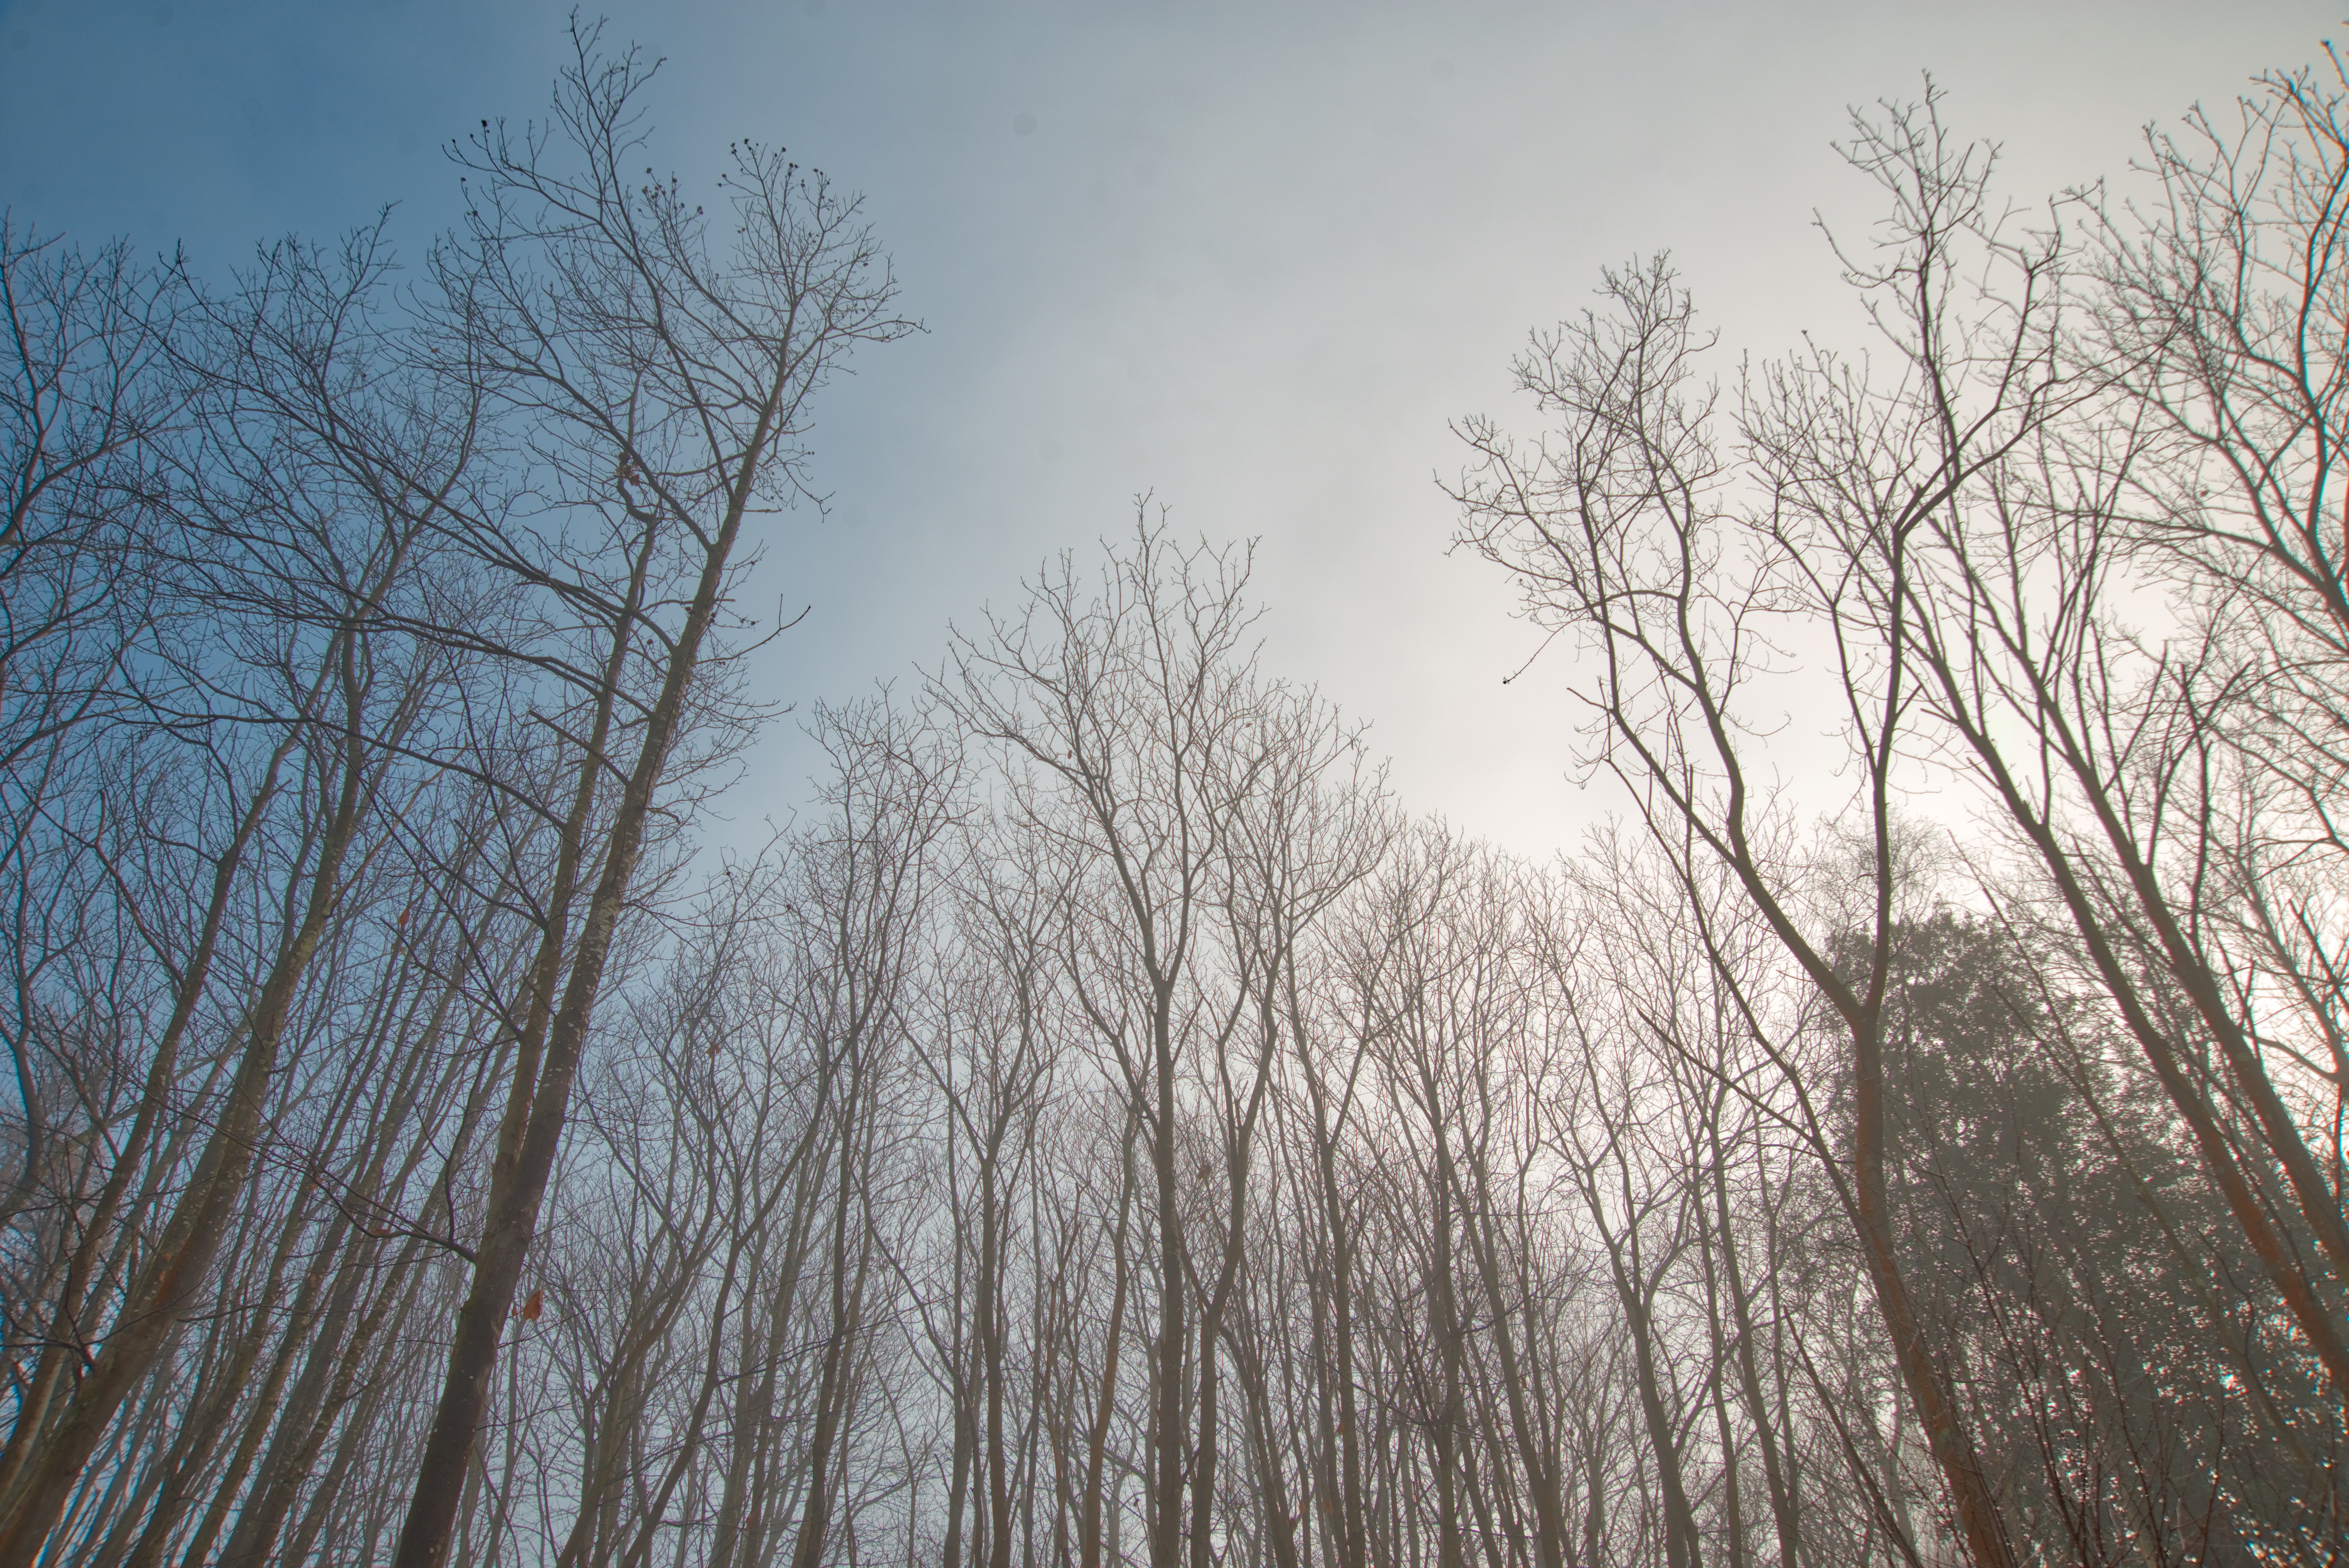
tree, nature, forest, branch, snow, winter, plant, sky, fog, mist, sunlight, morning, frost, weather, season, freezing, atmospheric phenomenon, woody plant